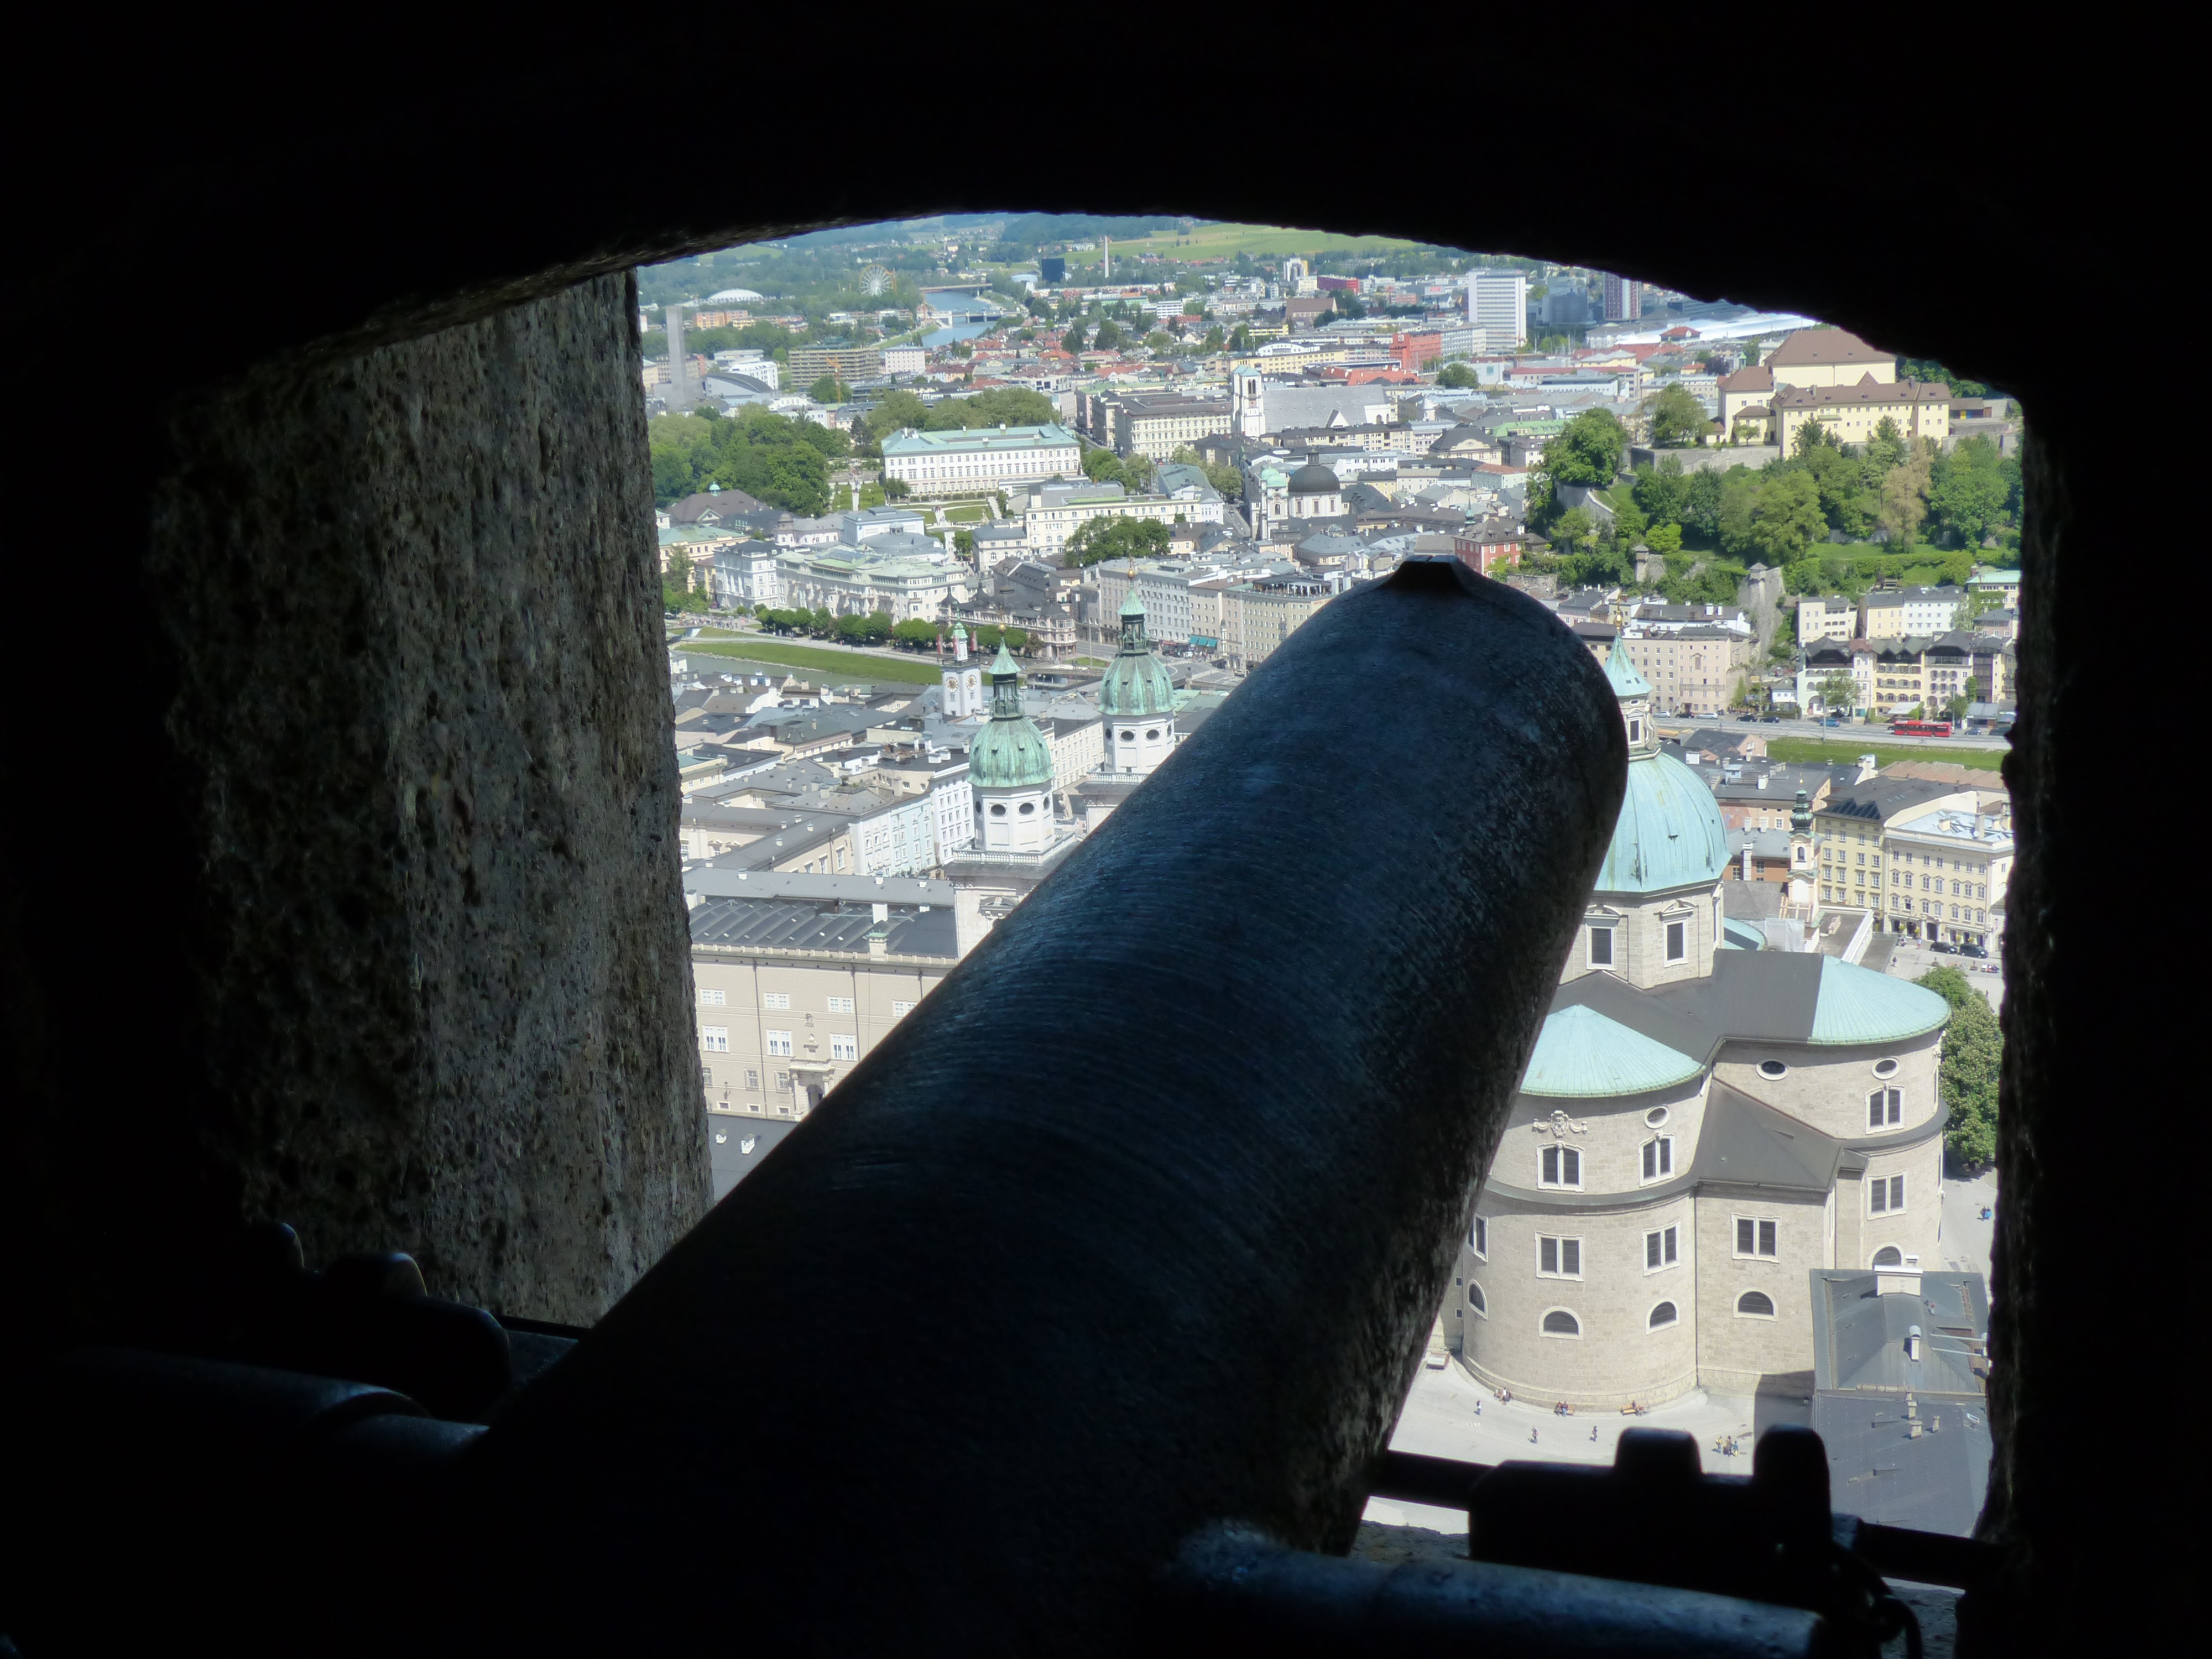
structure, photography, city, reflection, blue, city view, sculpture, art, gun, outlook, image, shape, salzburg